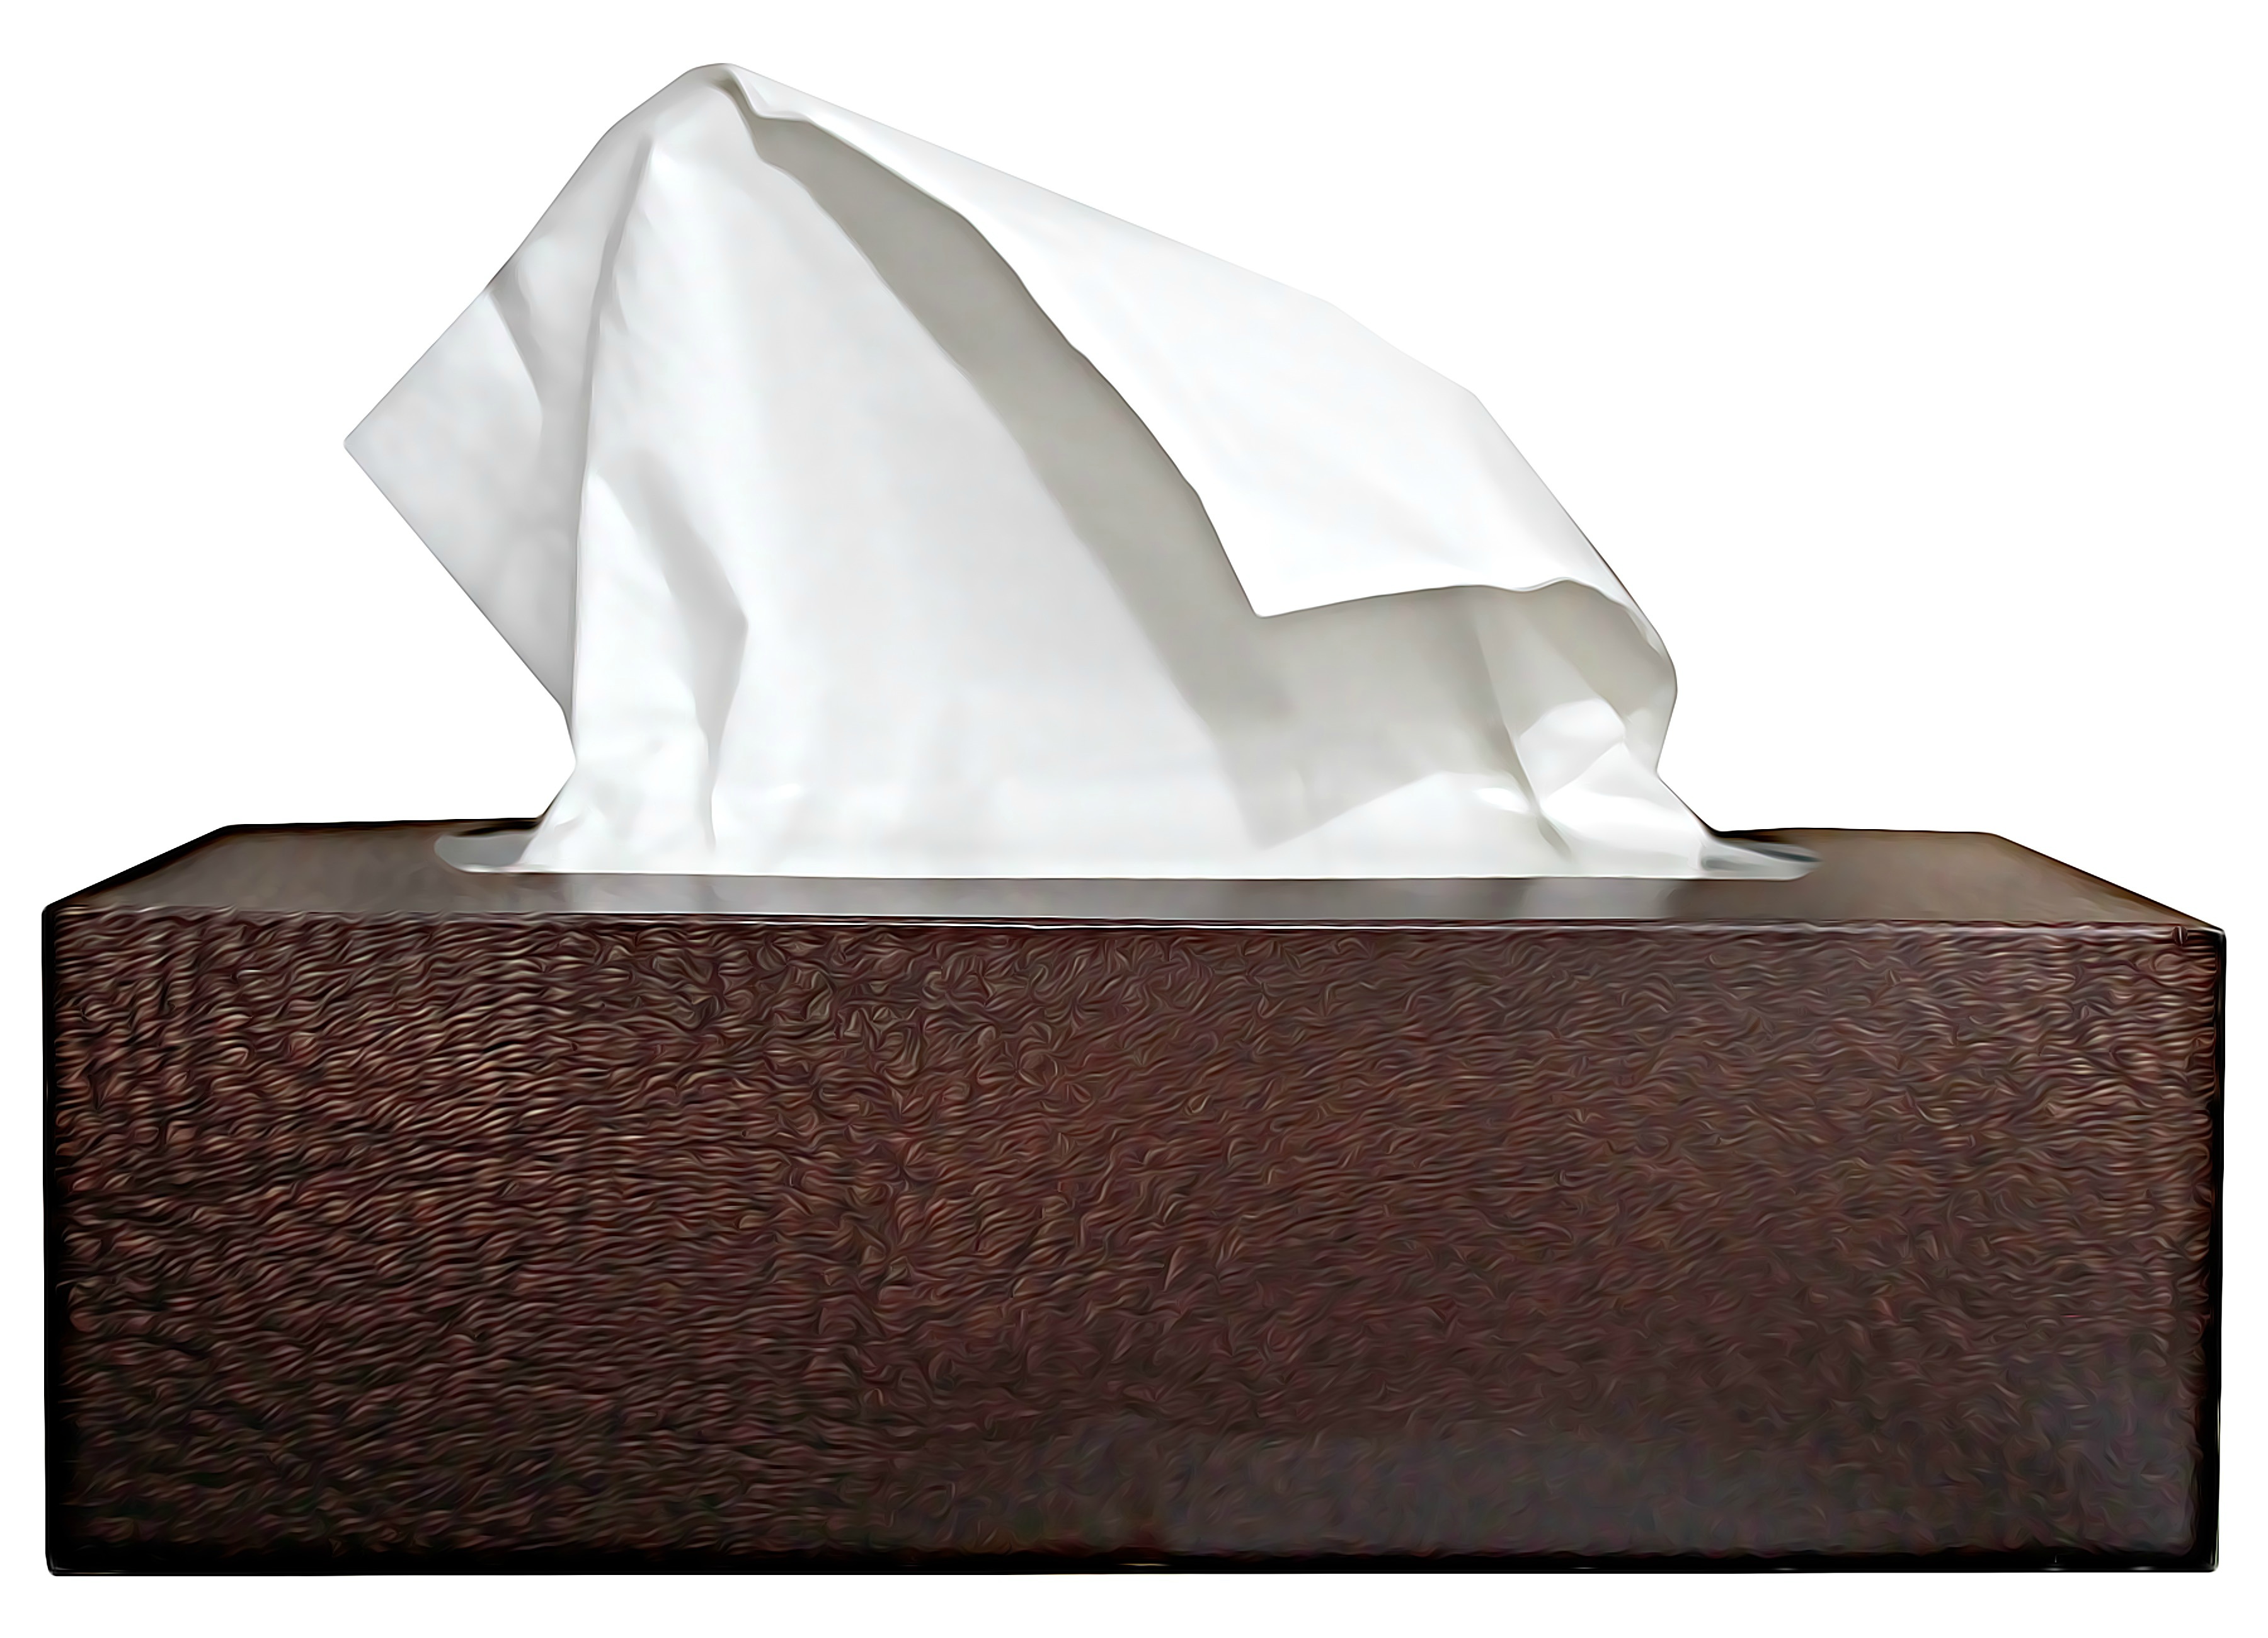
cold, leather, bag, box, furniture, material, cry, product, textile, bed, rectangle, digital, handkerchief